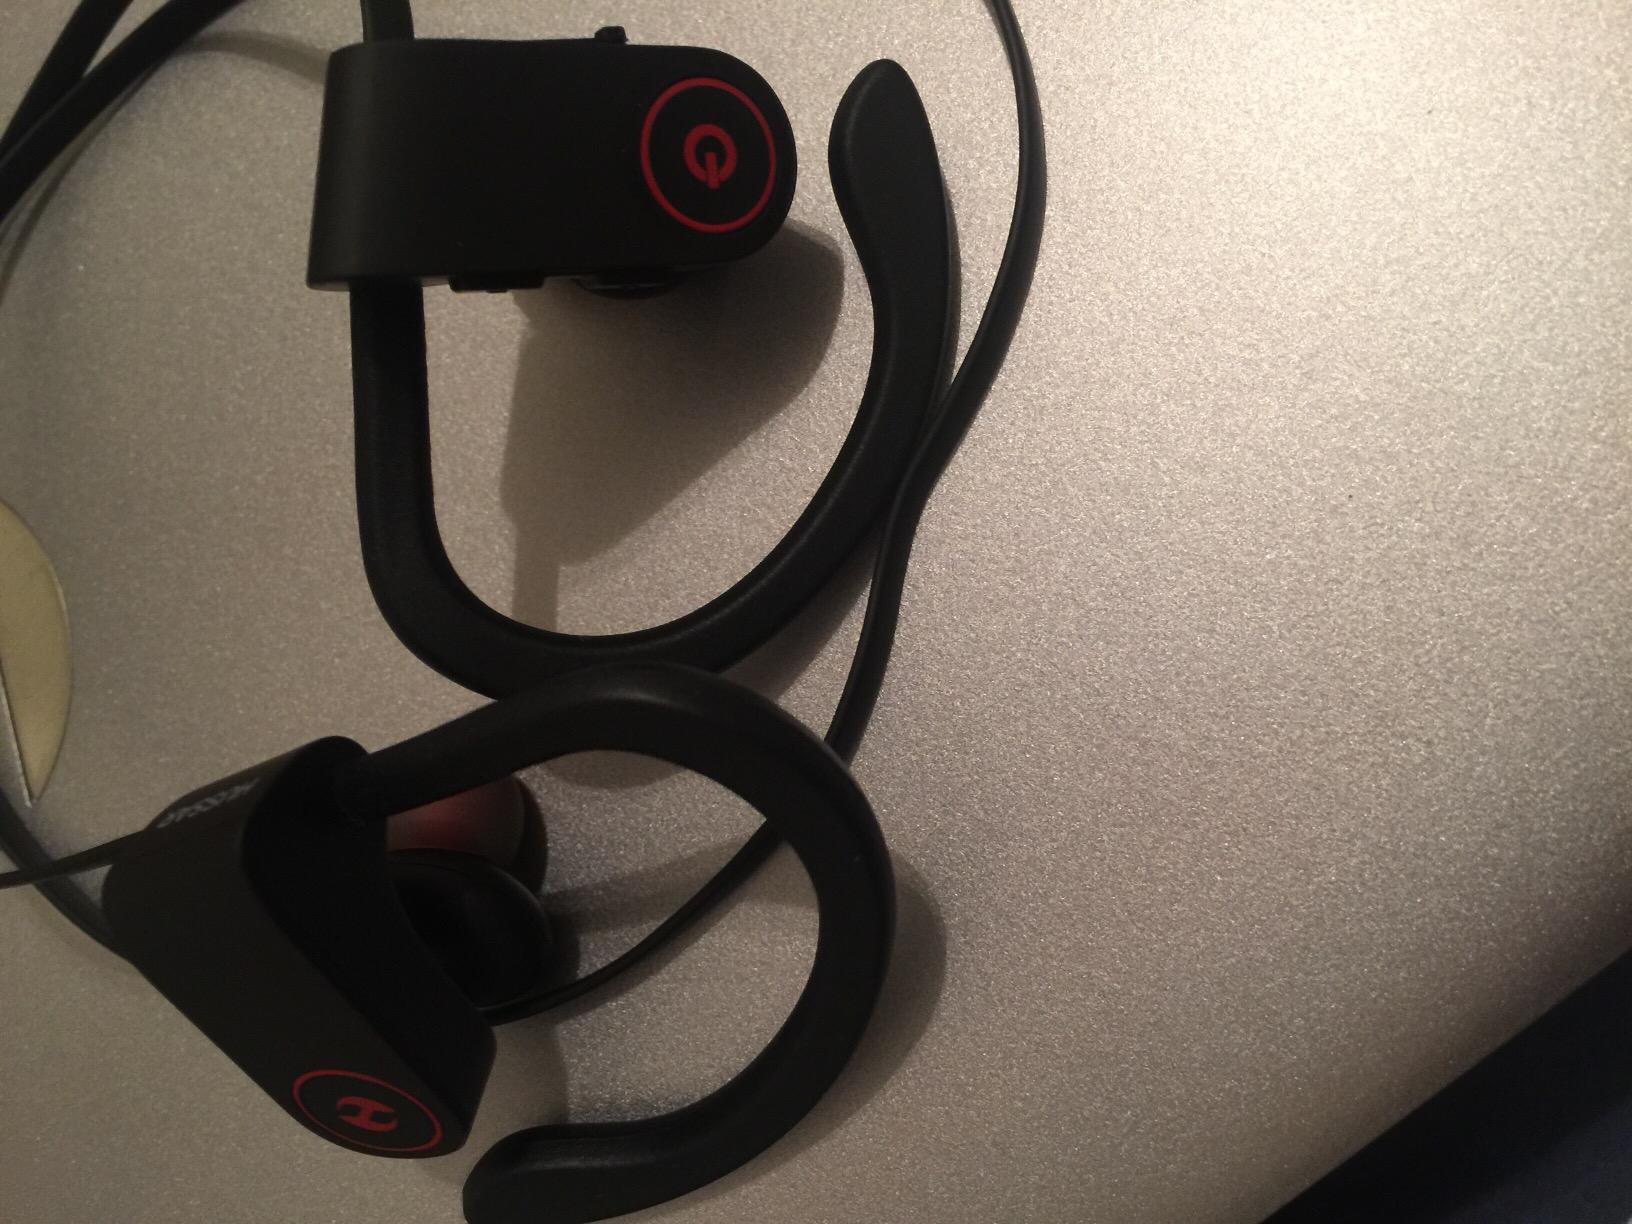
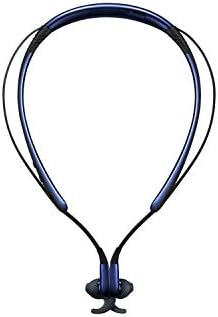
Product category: headphones
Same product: no